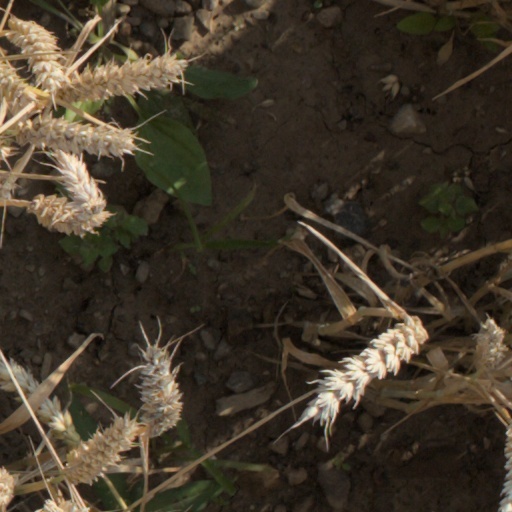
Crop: wheat